Marist Brothers Secondary School, Dete

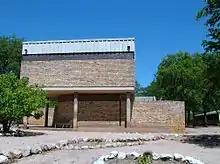
Marist Brothers Dete - school library

Marist in Dete has classes from Form 1 to Form 4. Academic subjects studied include English Language, English Literature, Ndebele, Mathematics, Geography, Science, Biology, and Bible Knowledge. The school also offers practical subjects including Metalwork, Bicycle Mechanics, Motor Mechanics, Woodwork (Carpentry), Needlework, and Cookery (Food and Nutrition). Typically, every student will produce and take home several pieces of furniture or clothing that they will have produced during the year, for their personal or family use.